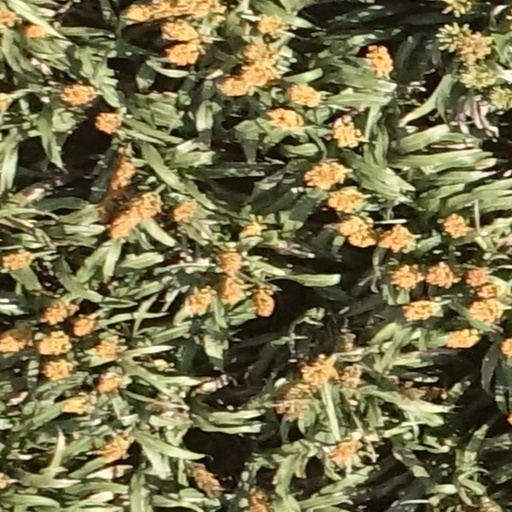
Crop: sorghum